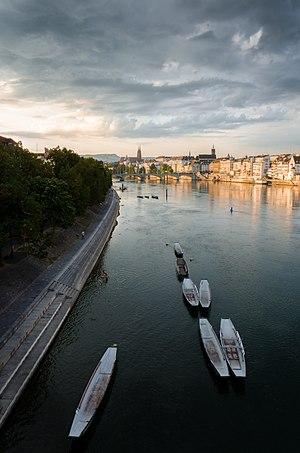
Bâle est une ville de Suisse. C'est la troisième ville la plus peuplée de Suisse après Zurich et Genève, et le chef-lieu du canton de Bâle-Ville. La commune de Bâle compte 177 654 habitants en 2019. Elle se situe dans le nord-ouest de la Suisse, où le Rhin se dirige vers le nord. Sur le plan politique, le gouvernement du canton est également l'organe exécutif de la ville de Bâle. Cette particularité existe depuis 1876.